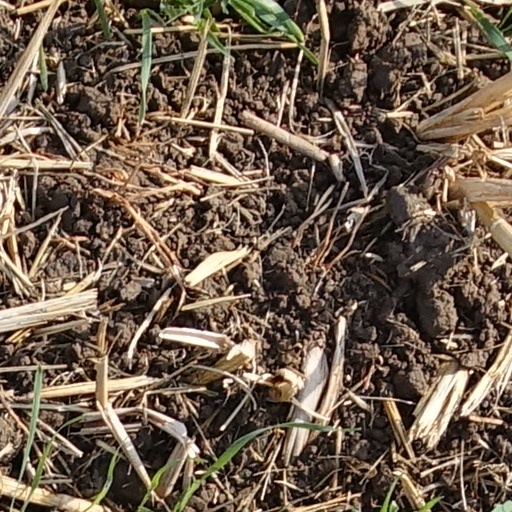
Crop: wheat